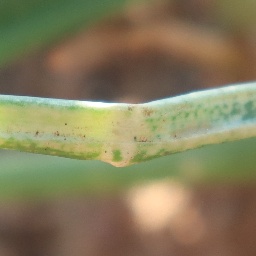
Label: Iris yellow virus